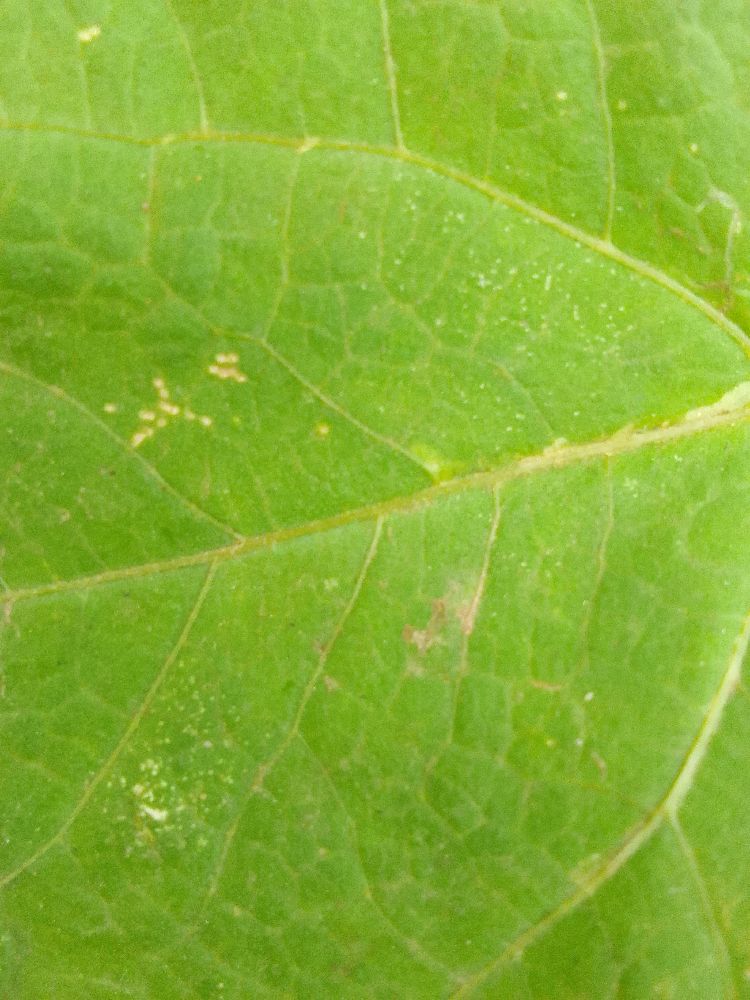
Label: healthy